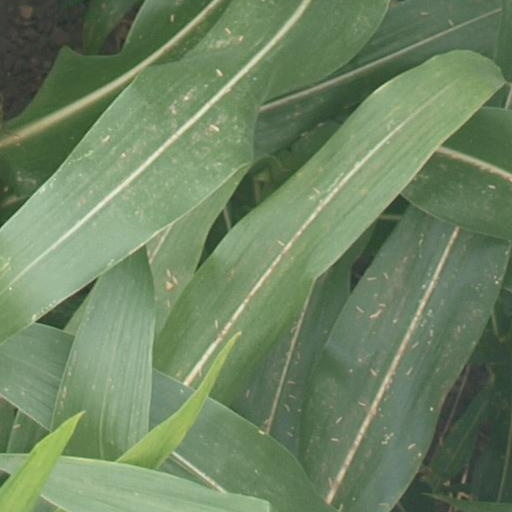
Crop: maize; corn